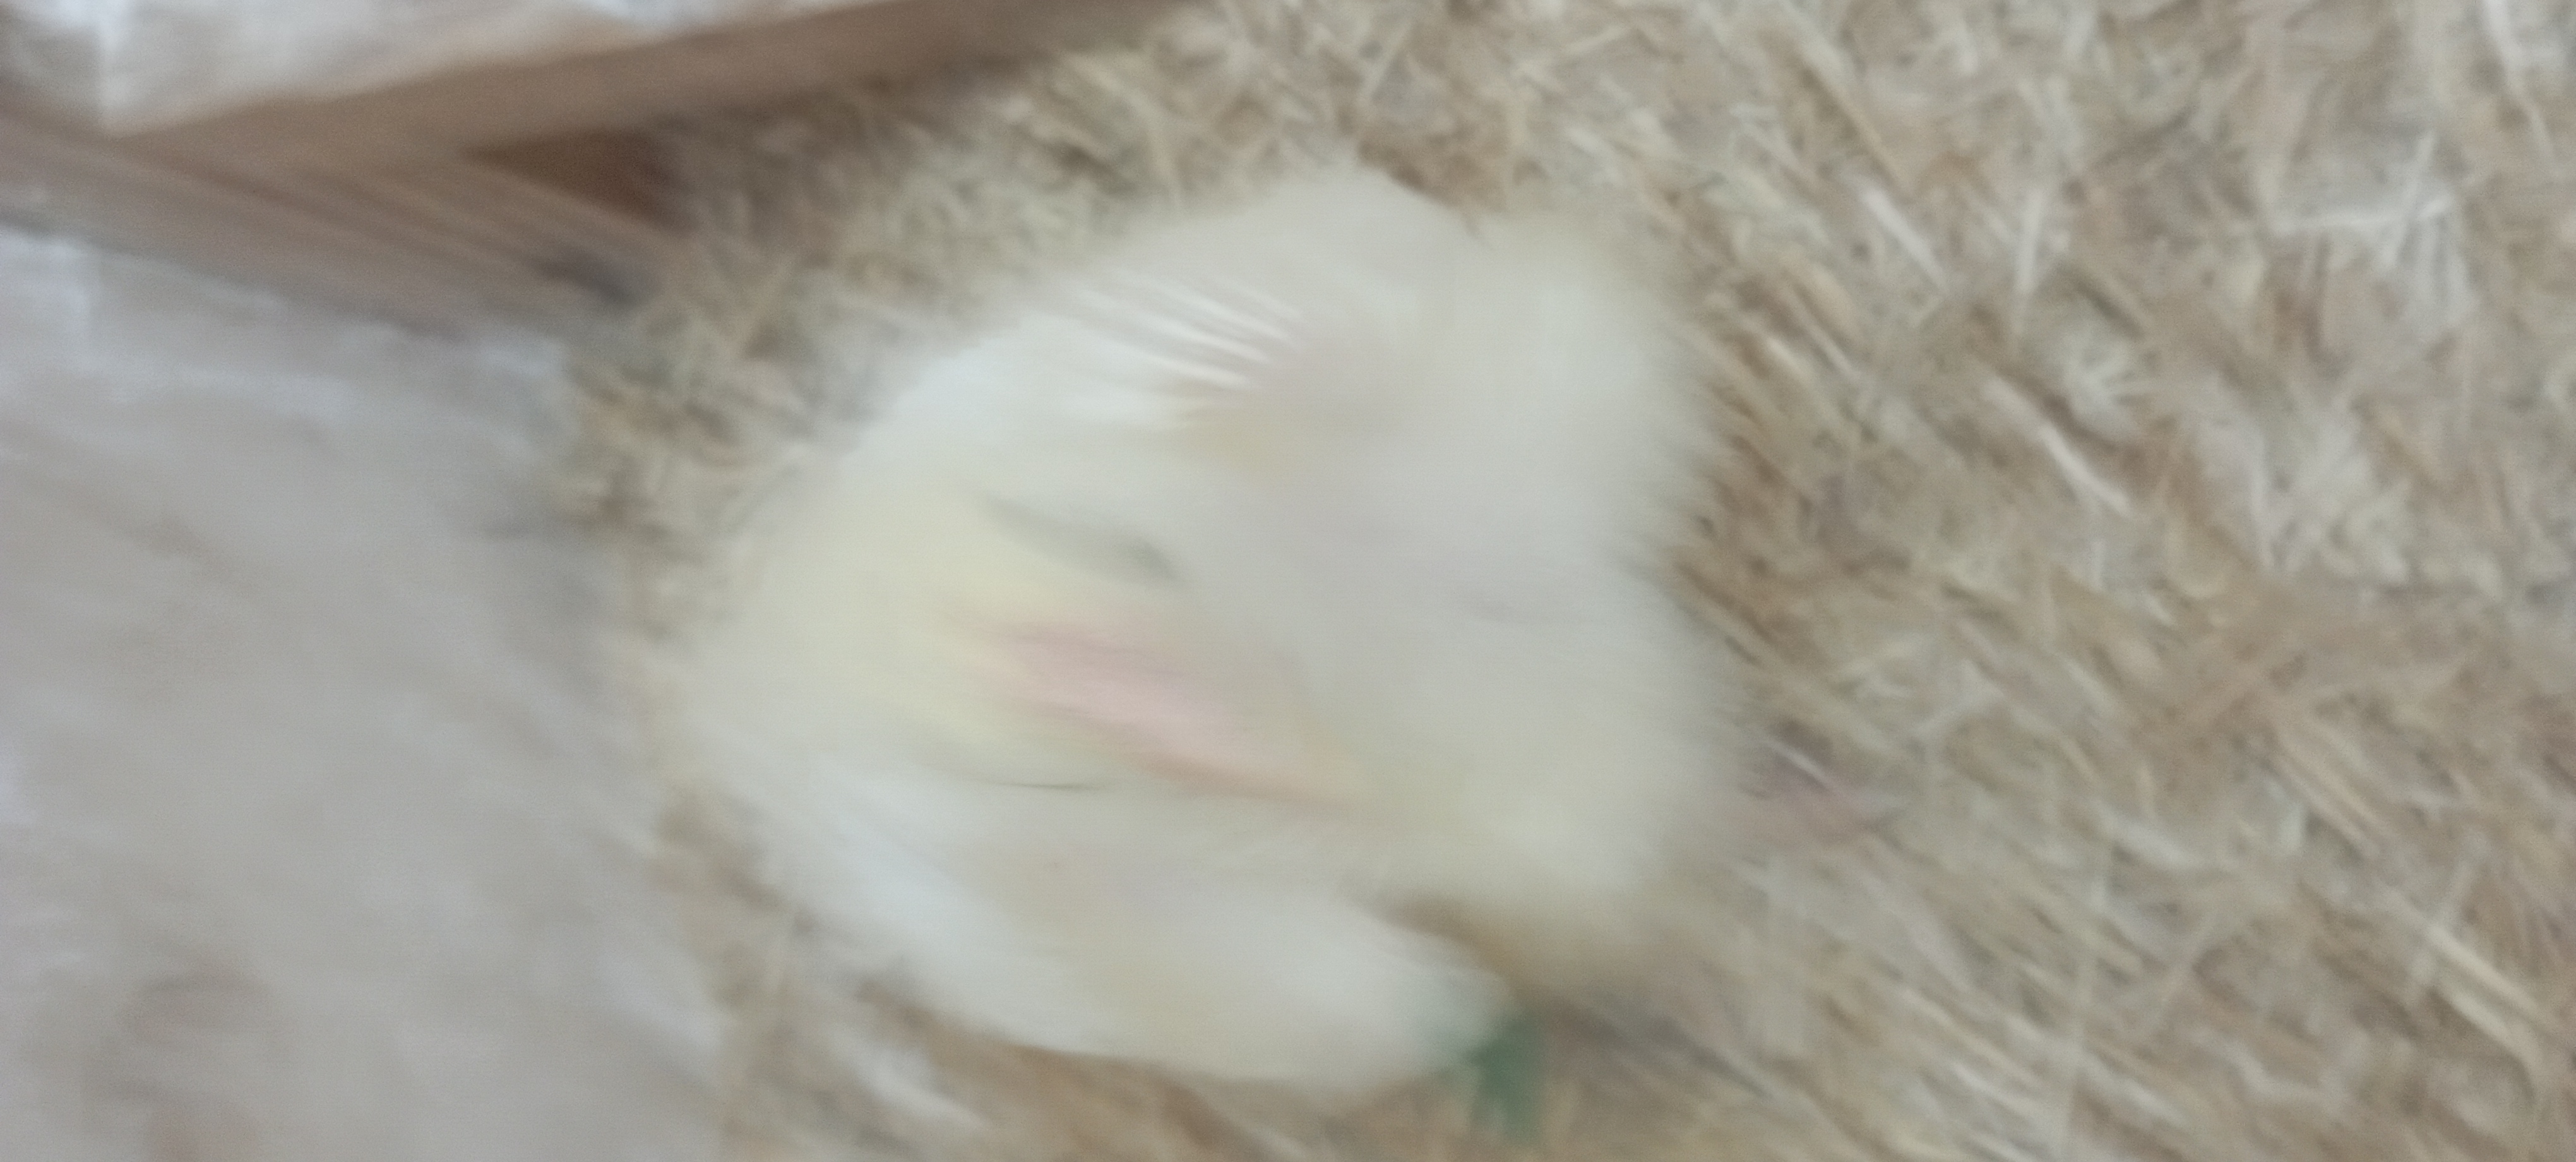
Weight: 509 g